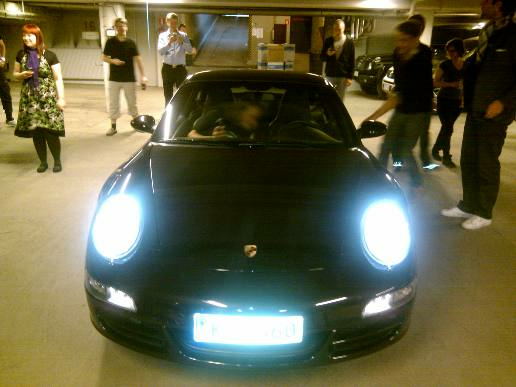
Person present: Yes